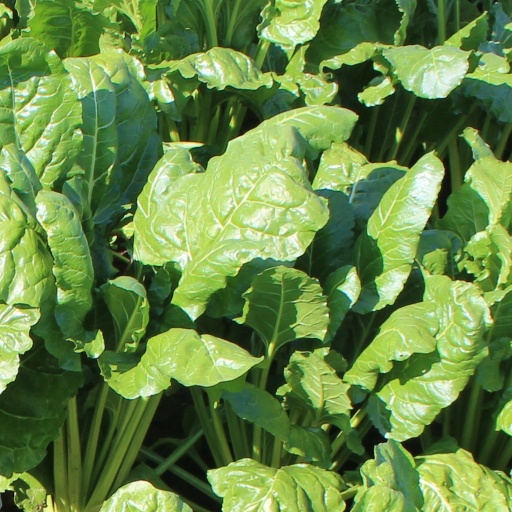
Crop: sugar beet